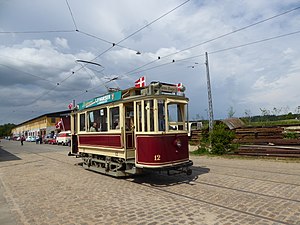
Sporvejsmuseet Skjoldenæsholms historie / 1978-1990: Indvielse og udbygning / Restaurering og museum i Odense
Motorvognen OS 12 der blev restaureret i Odense.
Sporvejsmuseet Skjoldenæsholms historie går fra stiftelsen af foreningen Sporvejshistorisk Selskab 8. februar 1965 over indvielsen af museet 26. maj 1978 og frem til i dag. Sporvejshistorisk Selskab blev stiftet på et tidspunkt, hvor sporvognene i København var ved at blive erstattet af busser. Man besluttede derfor at bevare nogle af de gamle sporvogne, mens tid var. Efterfølgende kom der også sporvogne fra Odense og Aarhus til samt busser og trolleybusser. Imens ledtes efter et sted til en museumssporvej, hvilket lykkedes da man fik kontakt med godset Skjoldenæsholm på Midtsjælland i 1972. Her blev der til at begynde med anlagt en remise og en metersporet strækning til sporvogne fra Aarhus.